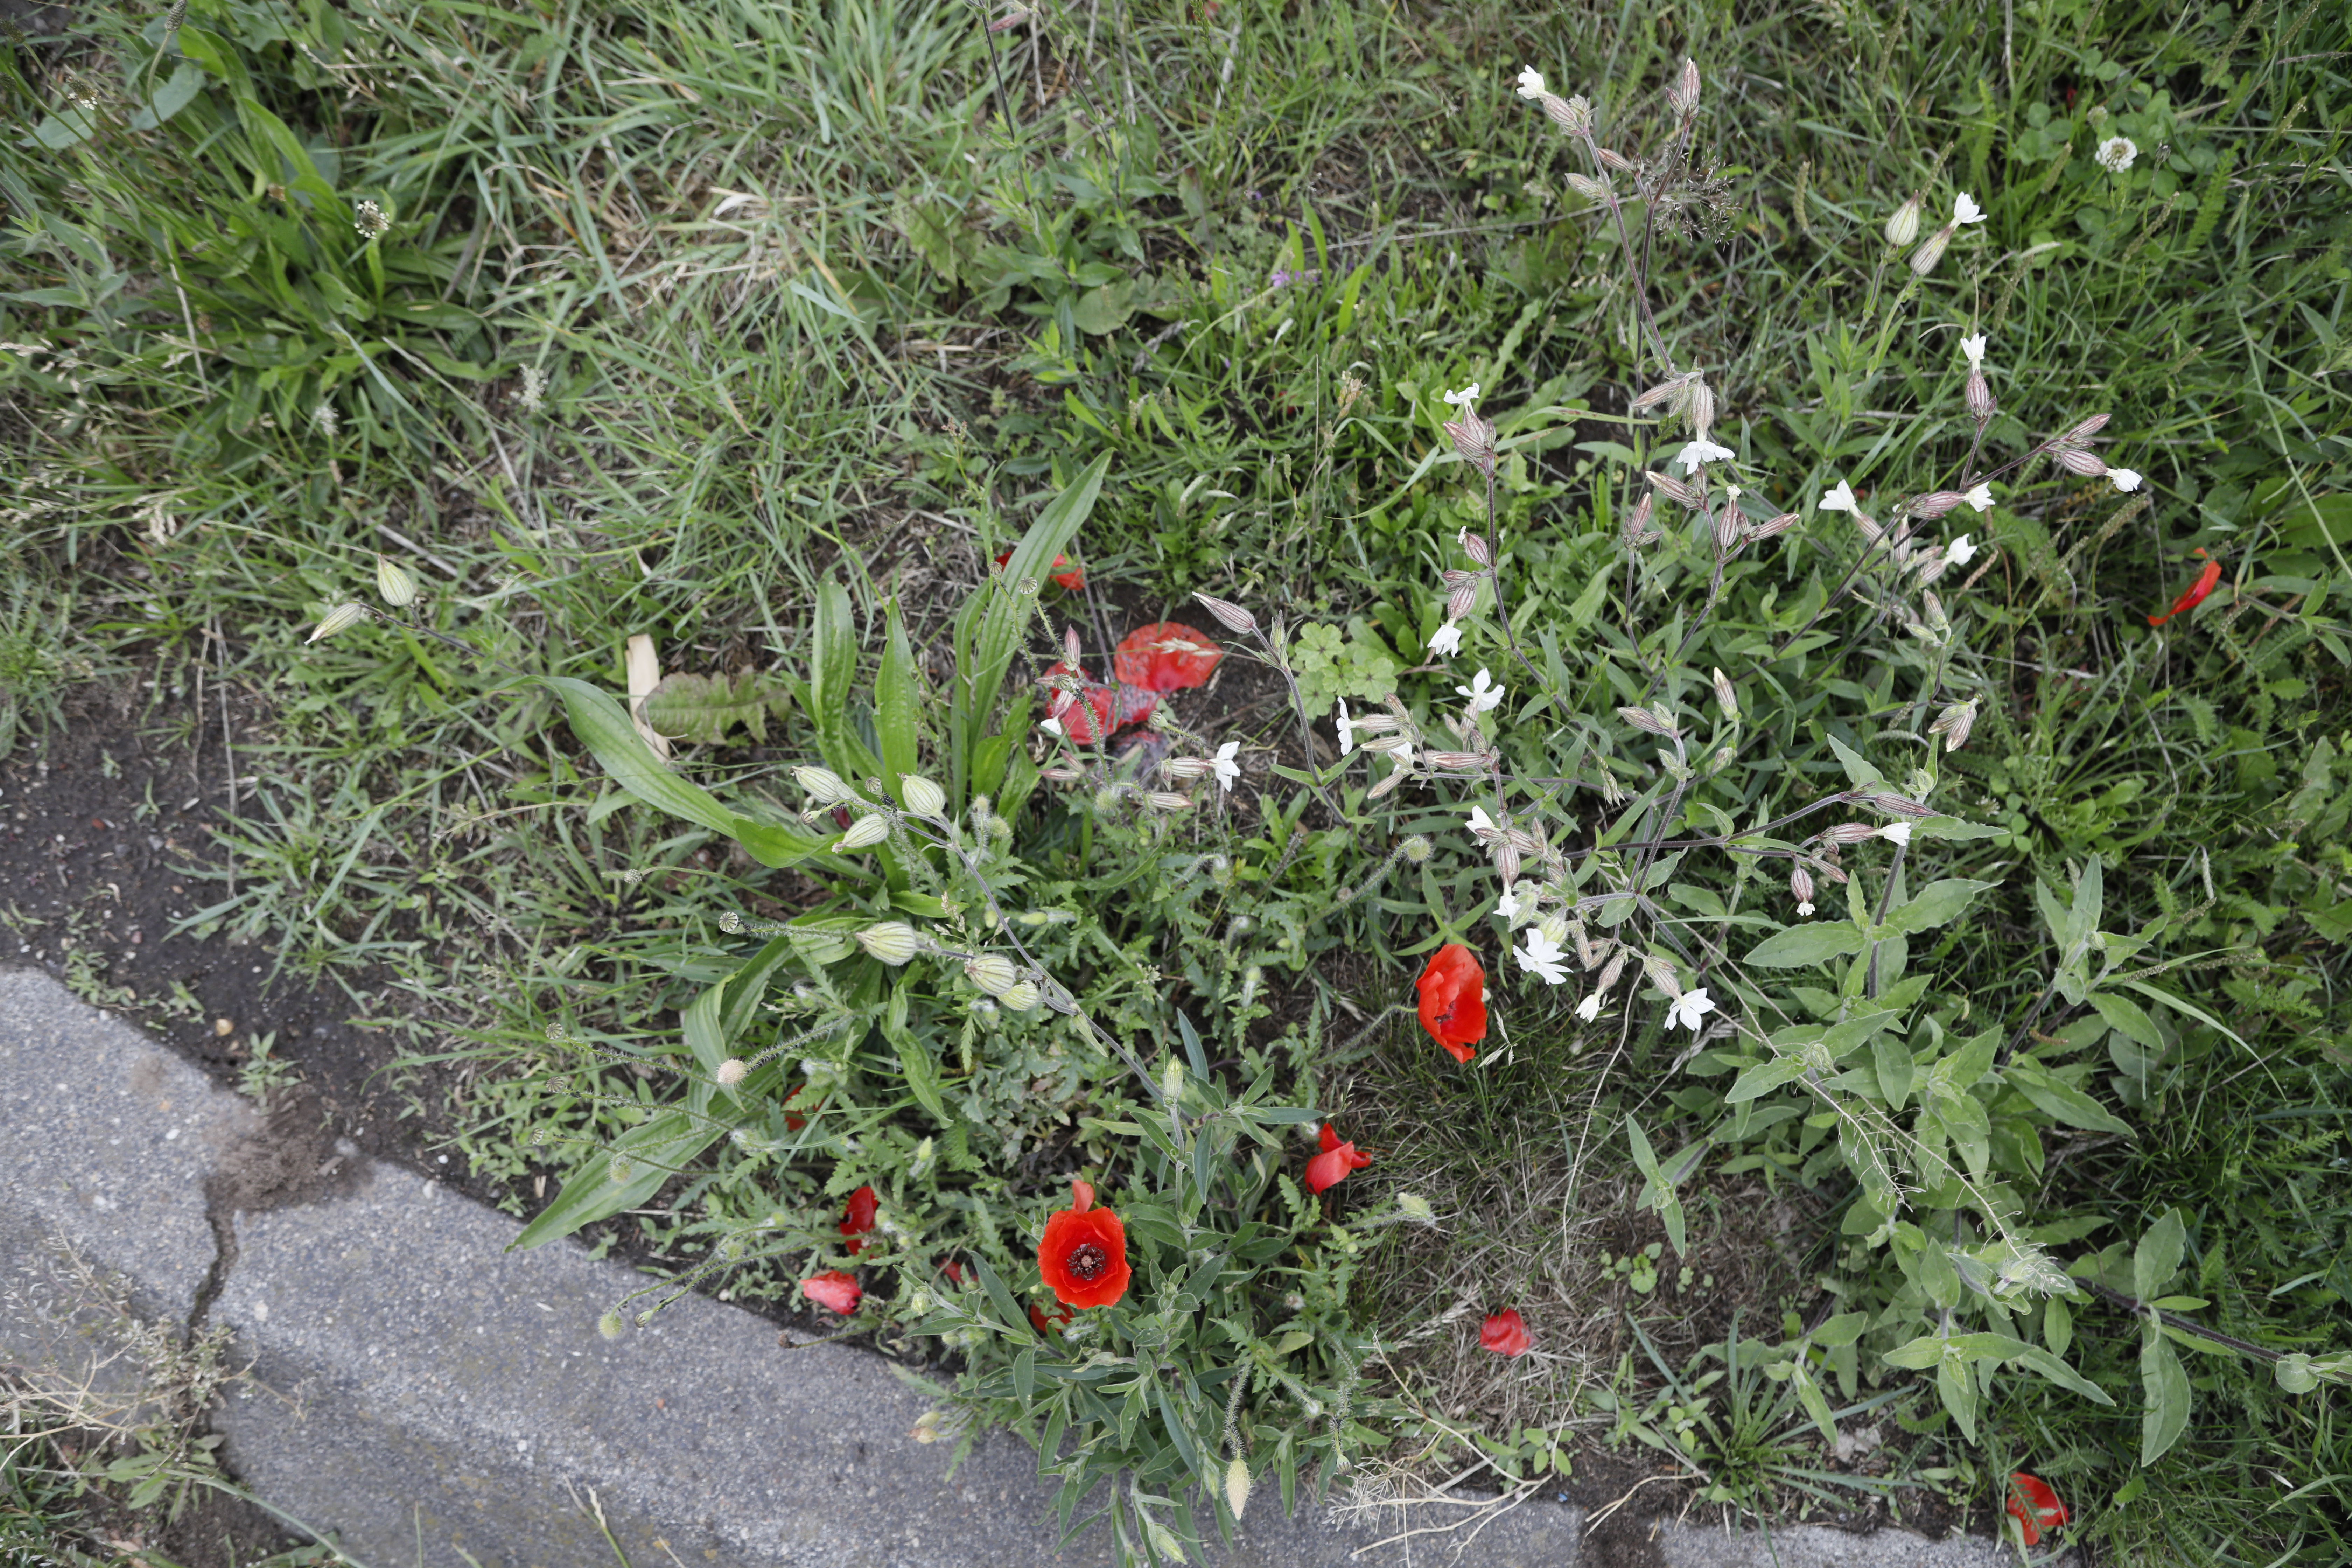
Plant species: Plantago lanceolata, Trifolium repens, Papaver rhoeas, Silene latifolia